John Hubbard Sturgis

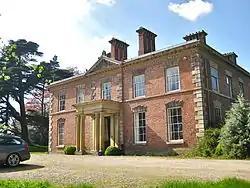
Garthmyl Hall by J K Colling, 1859

By 1856/57, he had joined with Colling to form an architectural partnership. It seems Colling provided the designs and detailing for the architectural work and that Sturgis supervised the work in progress.